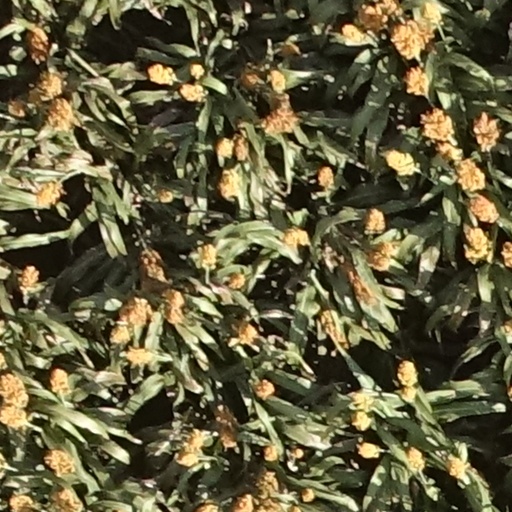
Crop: sorghum